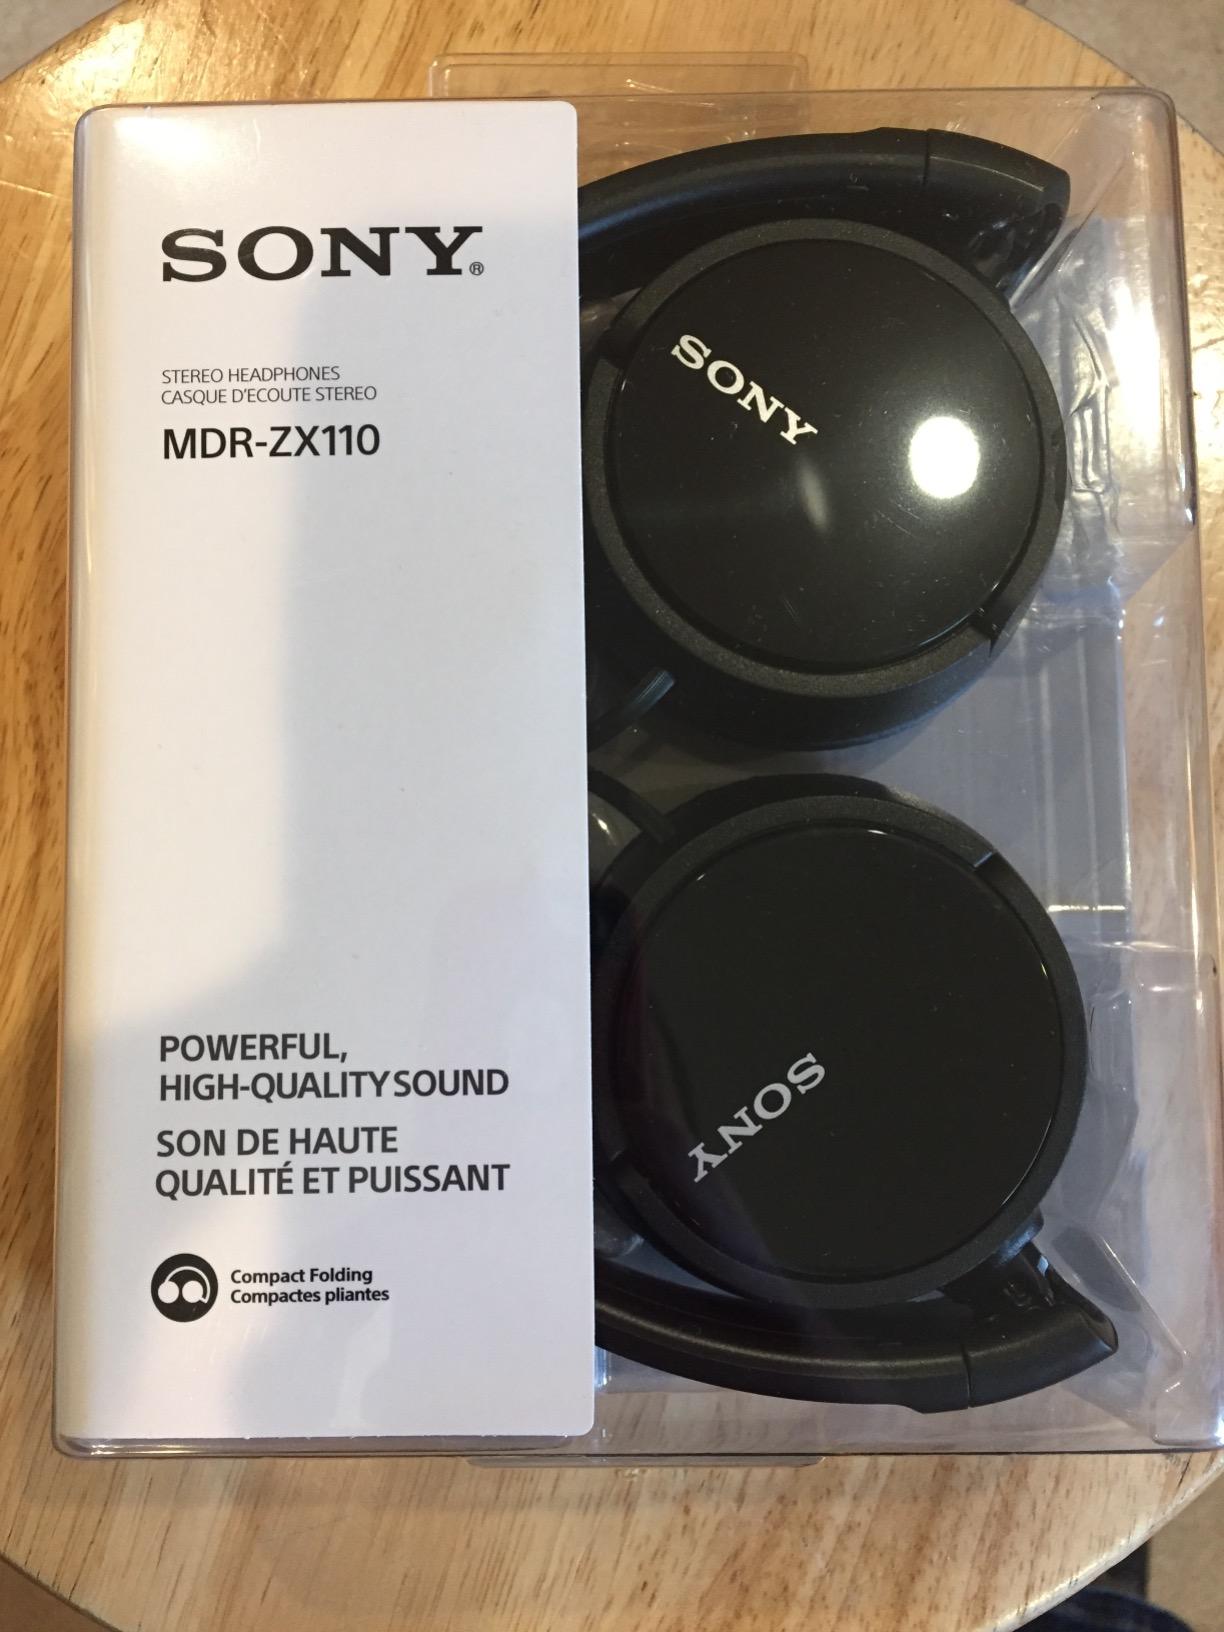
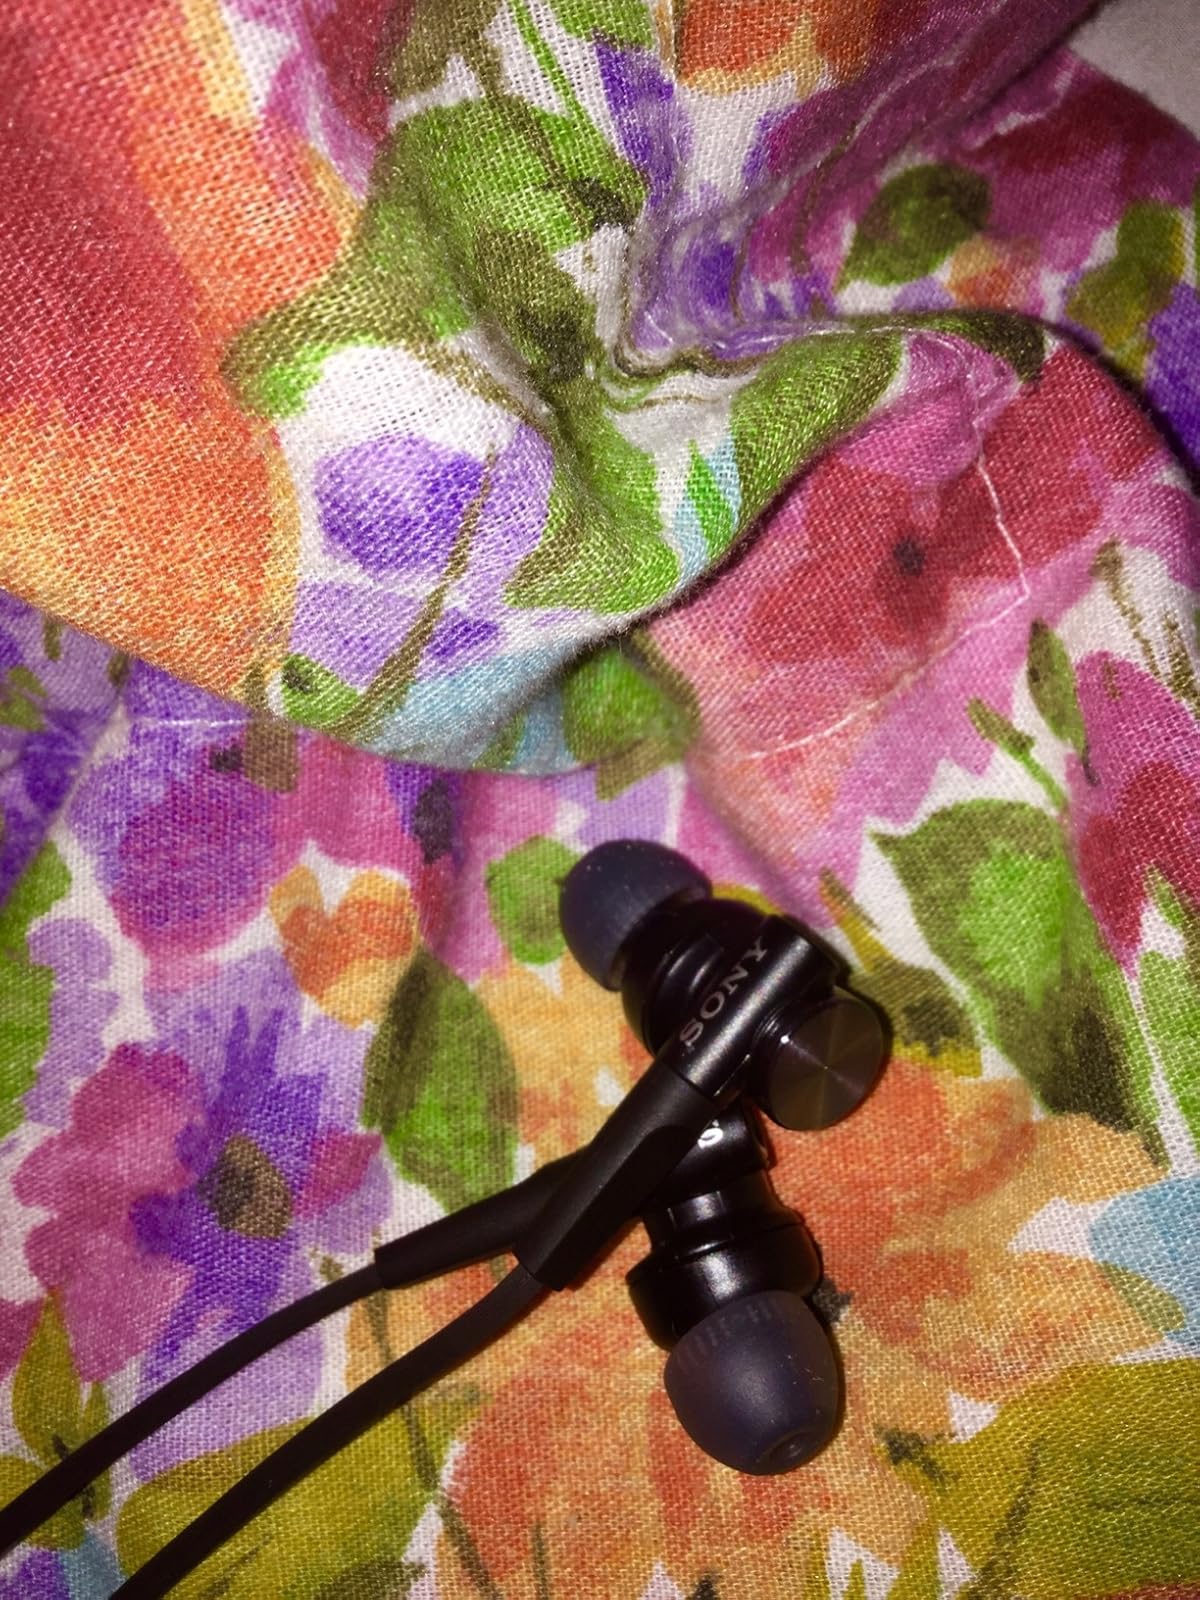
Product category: headphones
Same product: no